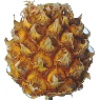
Label: pineapple_mini